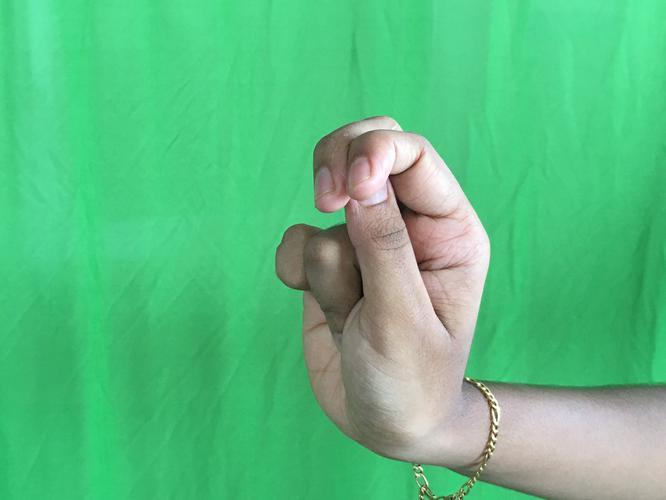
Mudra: Katakamukha_2
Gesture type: single_hand